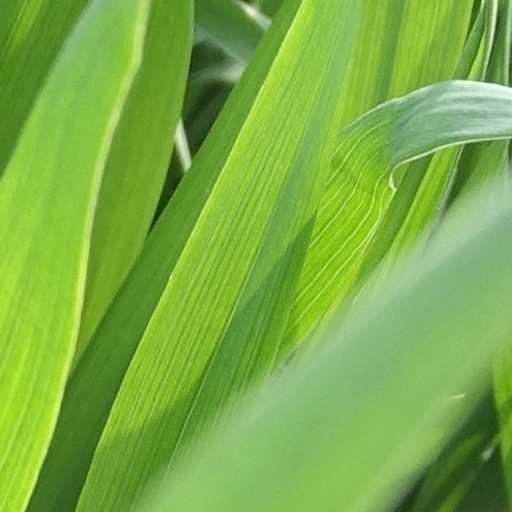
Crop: wheat